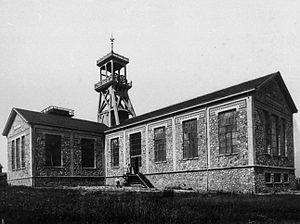
Fosse n° 11 bis, Compagnie des mines de Lens, Liévin, Pas-de-Calais, France.
La fosse nᵒ 11 bis, dite Saint Albert ou Albert Crespel, est un ancien charbonnage du Bassin minier du Nord-Pas-de-Calais, situé à Liévin. Il s'agit d'un puits d'aérage qui, au lieu d'être situé sur le même carreau que le puits principal, est localisé sur un site différent. Le fonçage, commencé en 1907, a lieu deux ans avant la mise en fonction du puits. Celui-ci, n'a jamais extrait de houille, puisqu'il ne disposait pas d'installations pour le faire.
La Compagnie des mines de Lens exploitait le charbon dans le bassin minier du Nord-Pas-de-Calais. Fondée en 1852, c'était la plus importante des compagnies houillères du bassin du Nord et du Pas-de-Calais.